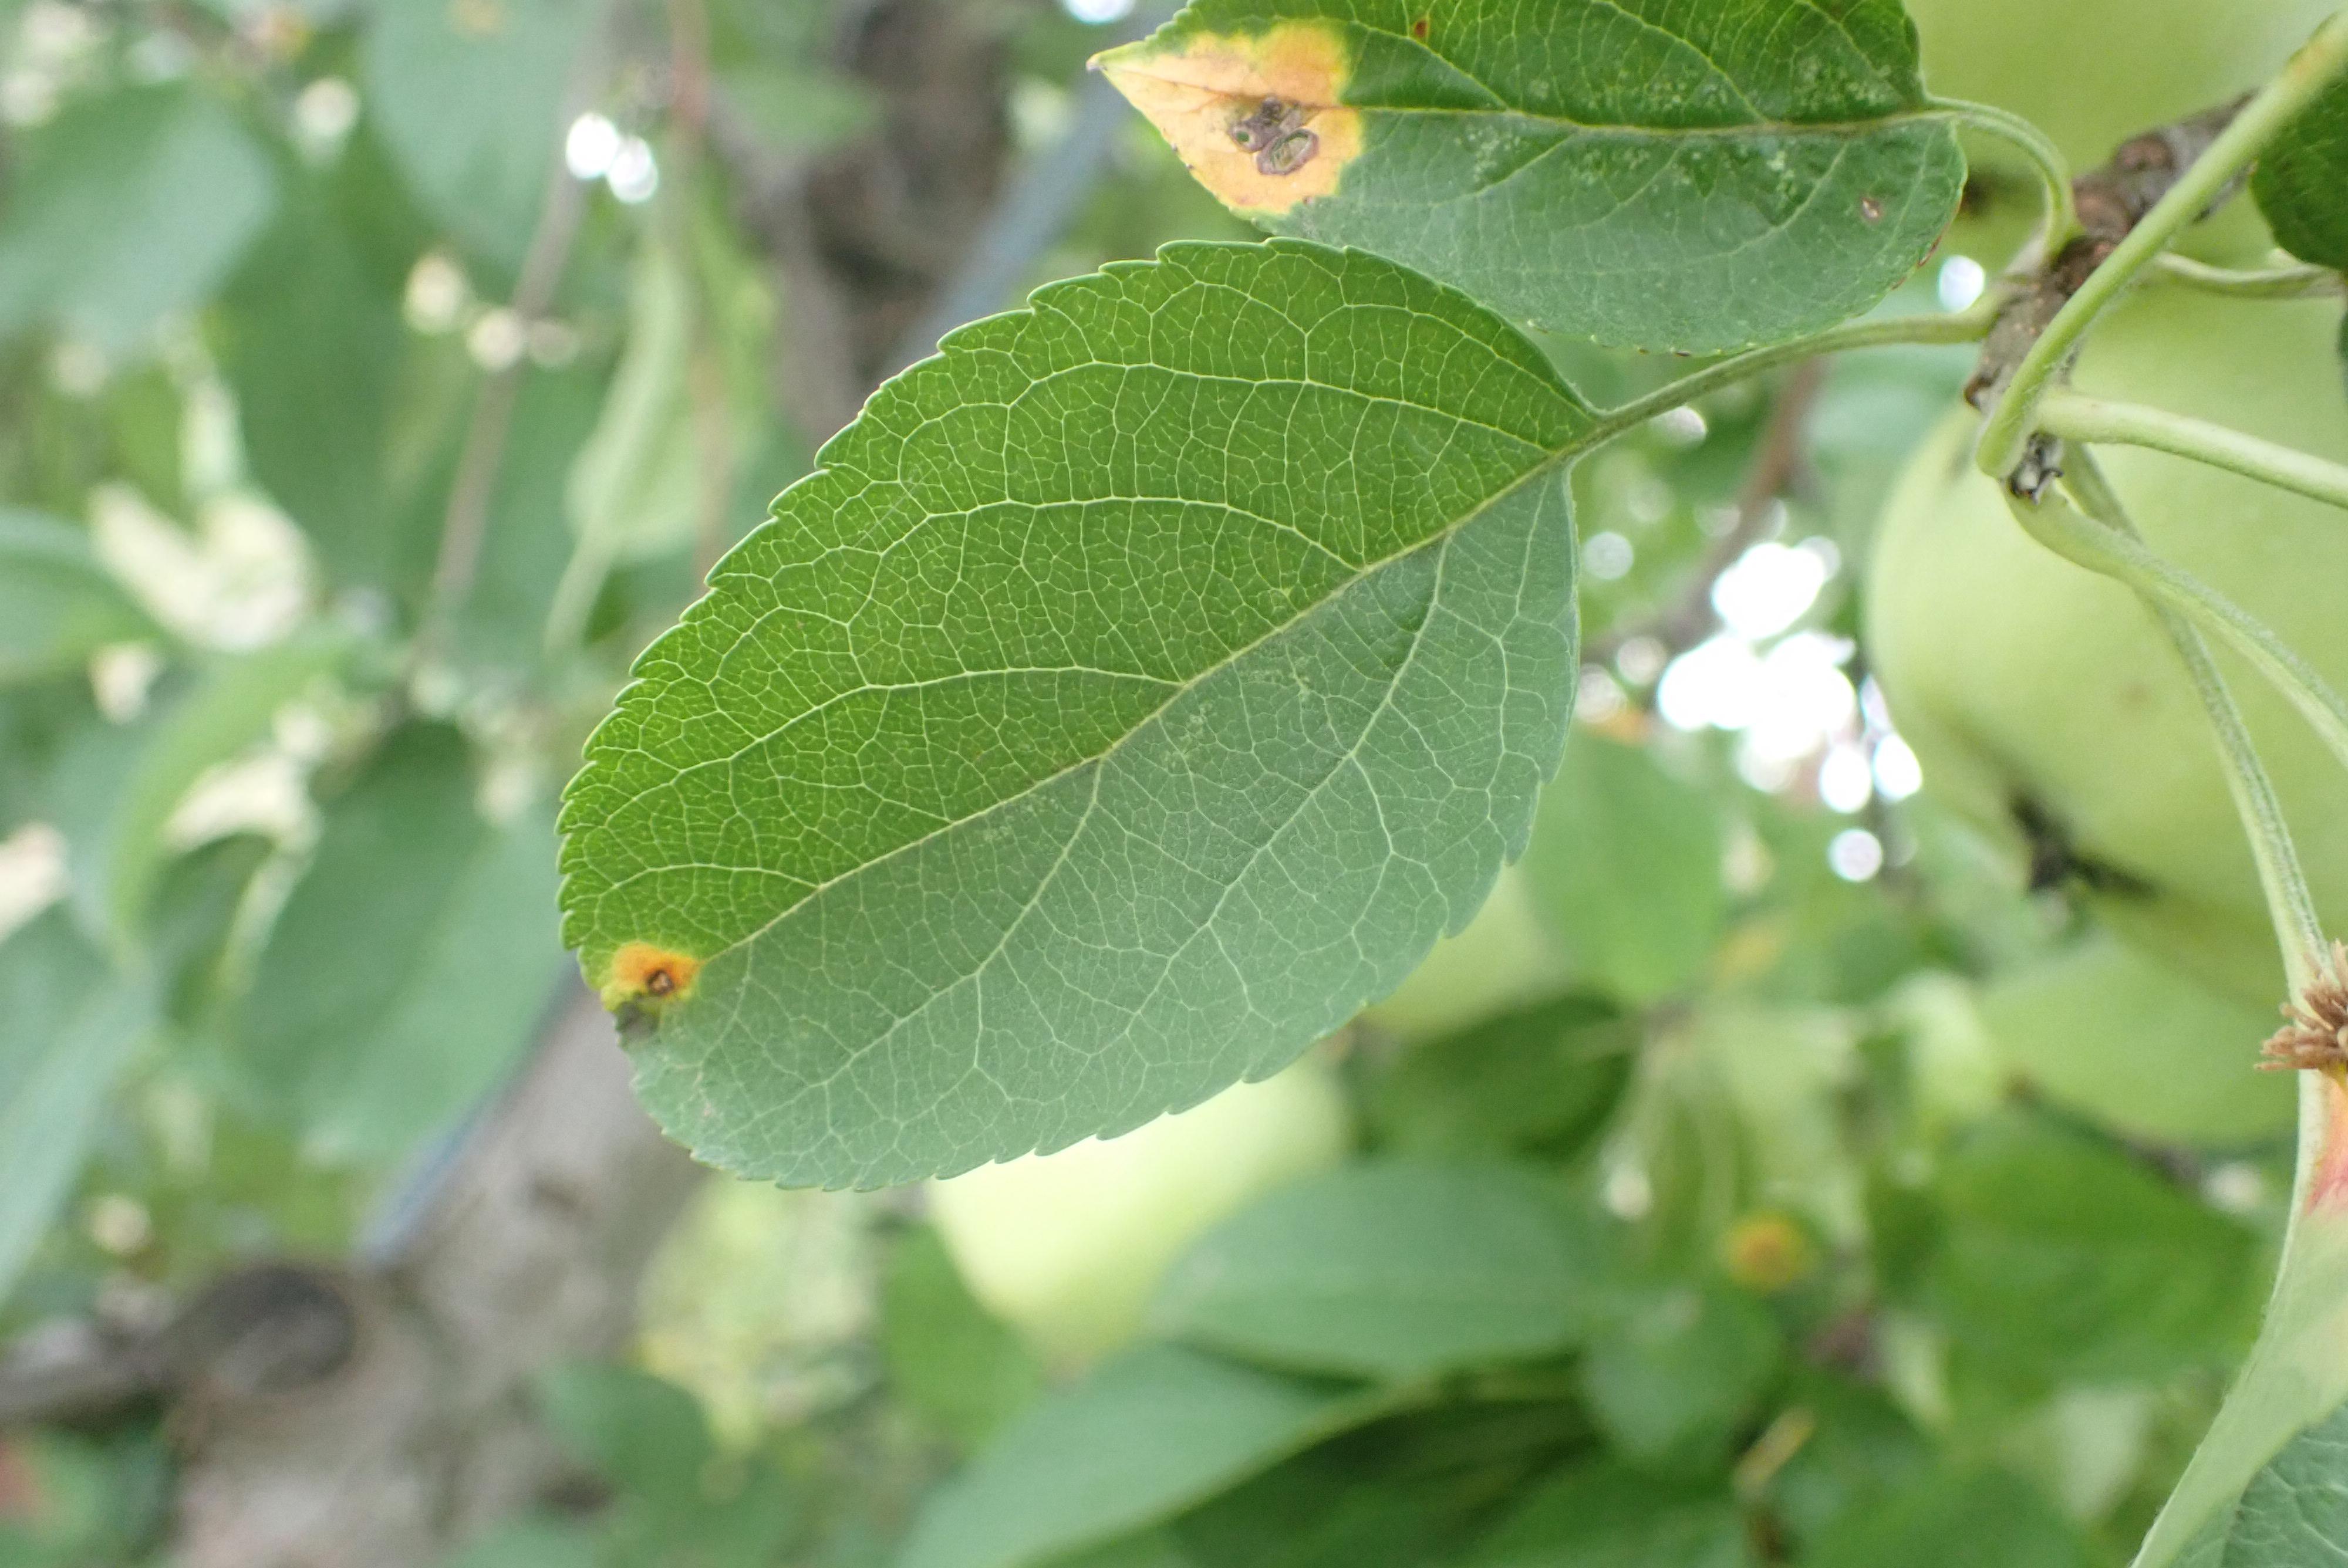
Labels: rust